Ratnaya Palata

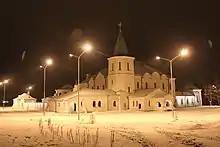
Present-day evening winter view of Martial Chamber

The building was erected in 1913-1917 to resemble an Old Russian fort and contain a museum of Russian military history, so in 1914 it was given a medieval-sounding name Rus. "Gosudareva Ratnaya palata" (The Sovereign's Martial Chamber). Its architect was . For the holding of the museum's collections were allocated a one-story well-lit gallery and the two smaller towers. The third, larger tower was to contain bulky exhibits. The two-story great hall was intended as a 400-seat lecture room and film demonstration auditorium. During World War I the museum received portraits of the first Russian soldiers awarded with St George's Cross in this war. Various war trophies were brought here from battlefields, such as captured enemy weapons and equipment. Large cannons and even an airplane were placed in the inner courtyard.